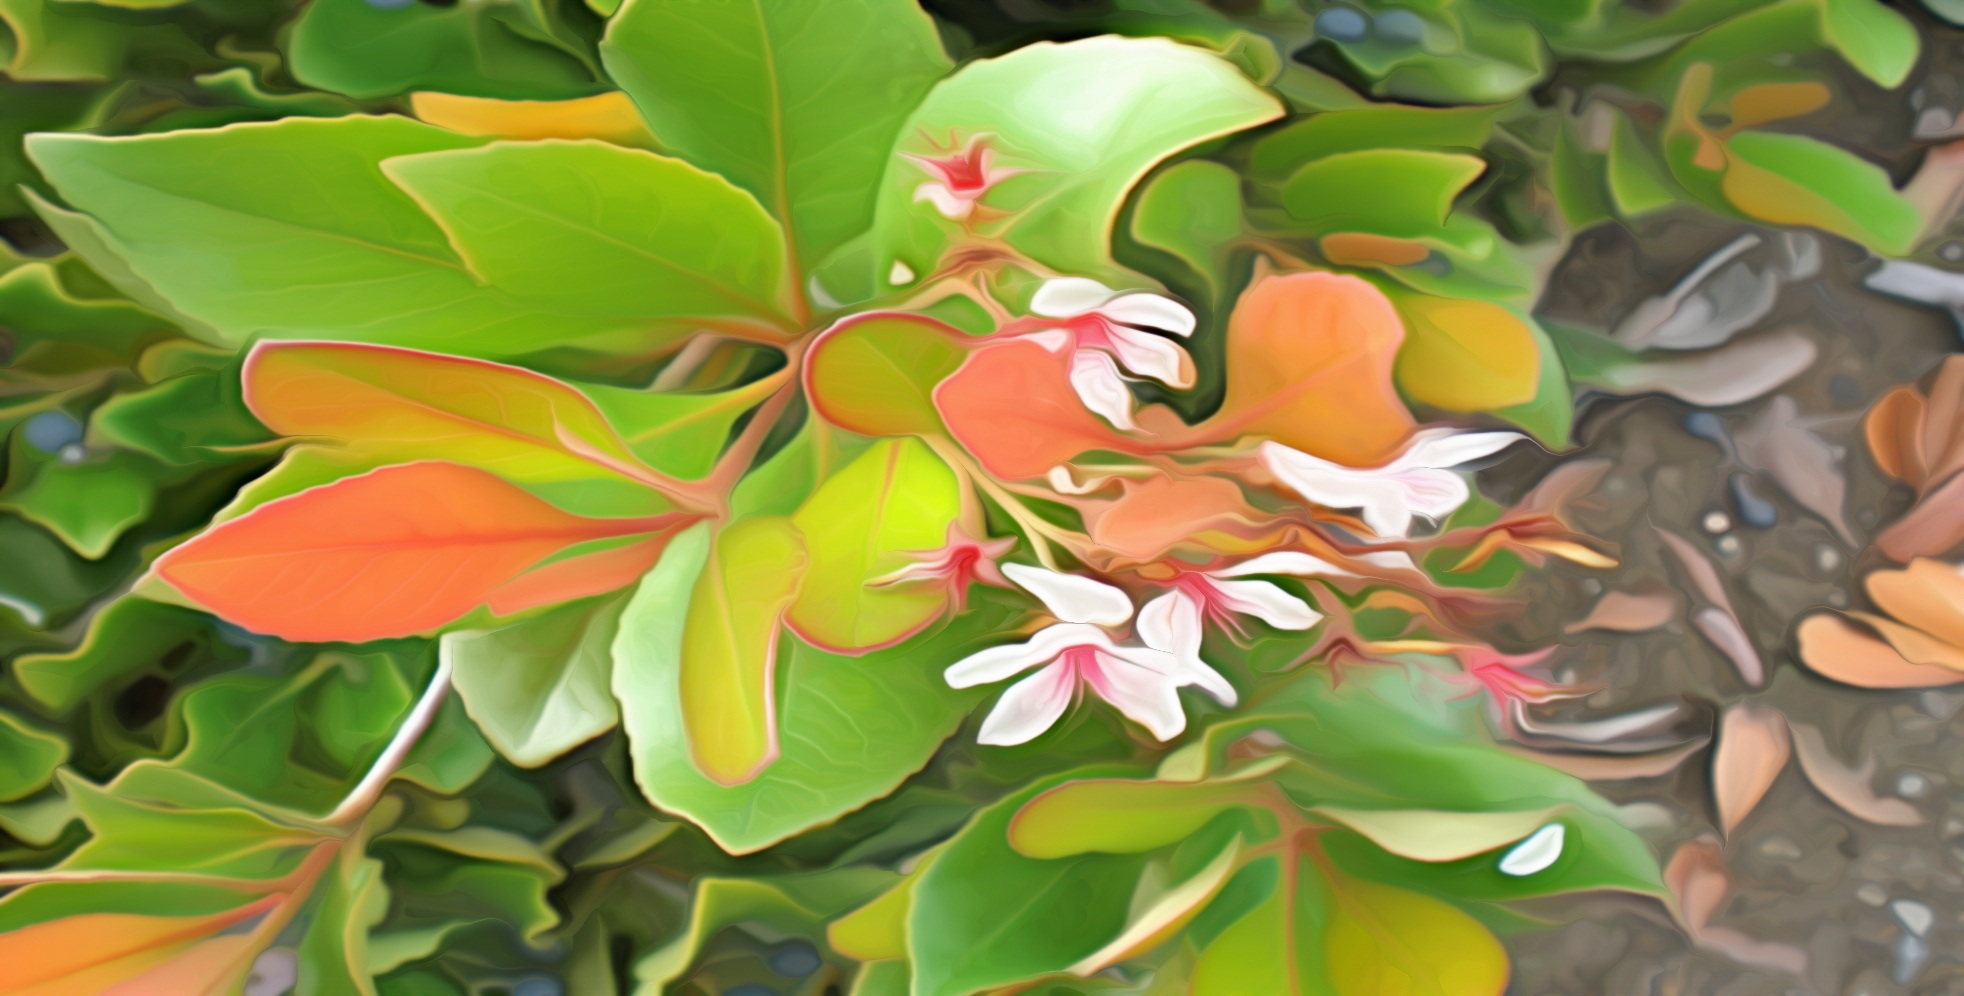
nature, abstract, plant, leaf, flower, food, produce, color, evergreen, botany, colorful, flora, modern, flowers, art, shrub, beautiful, graphics, flowering plant, woody plant, land plant